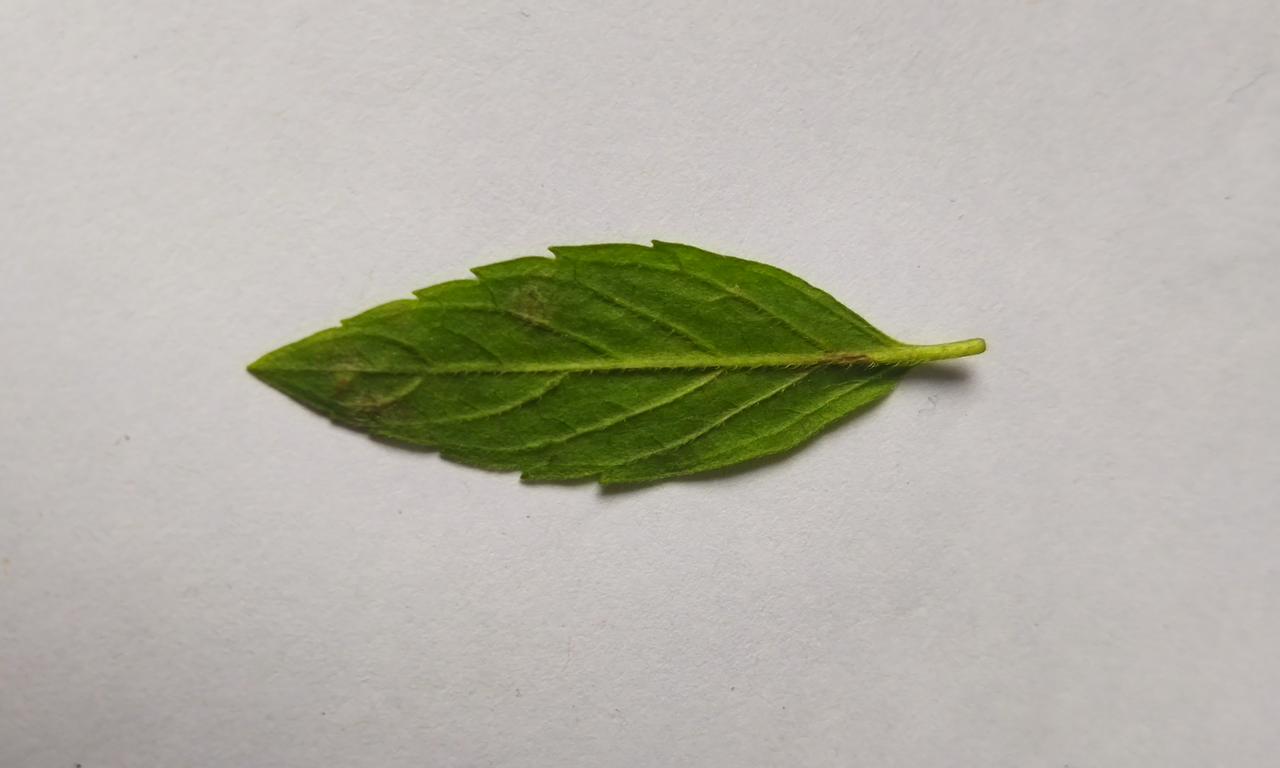
Label: Fresh